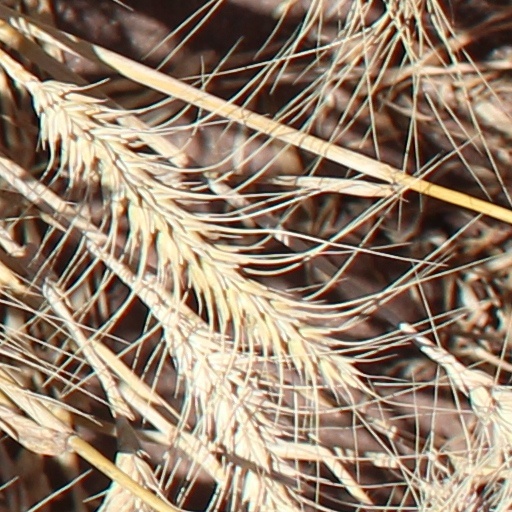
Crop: wheat